George Porter (cricketer)

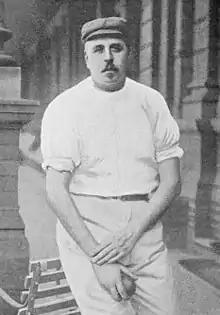
Porter pictured in the 1890s

George Porter (3 December 1861 – 15 July 1908) was an English cricketer who played first-class cricket for Derbyshire between 1881 and 1896.